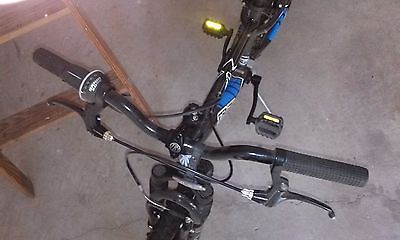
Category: bicycle